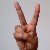
The image shows a hand gesture representing the letter 'V' in Indian Sign Language.